Costume design

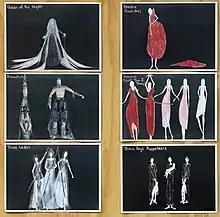
Costume design drawings by Lisa Holmes for 2016 New Zealand Opera production of Mozart's "Magic Flute"

The costume design process involves many steps and though they differ from genre to genre a basic method is commonly used.